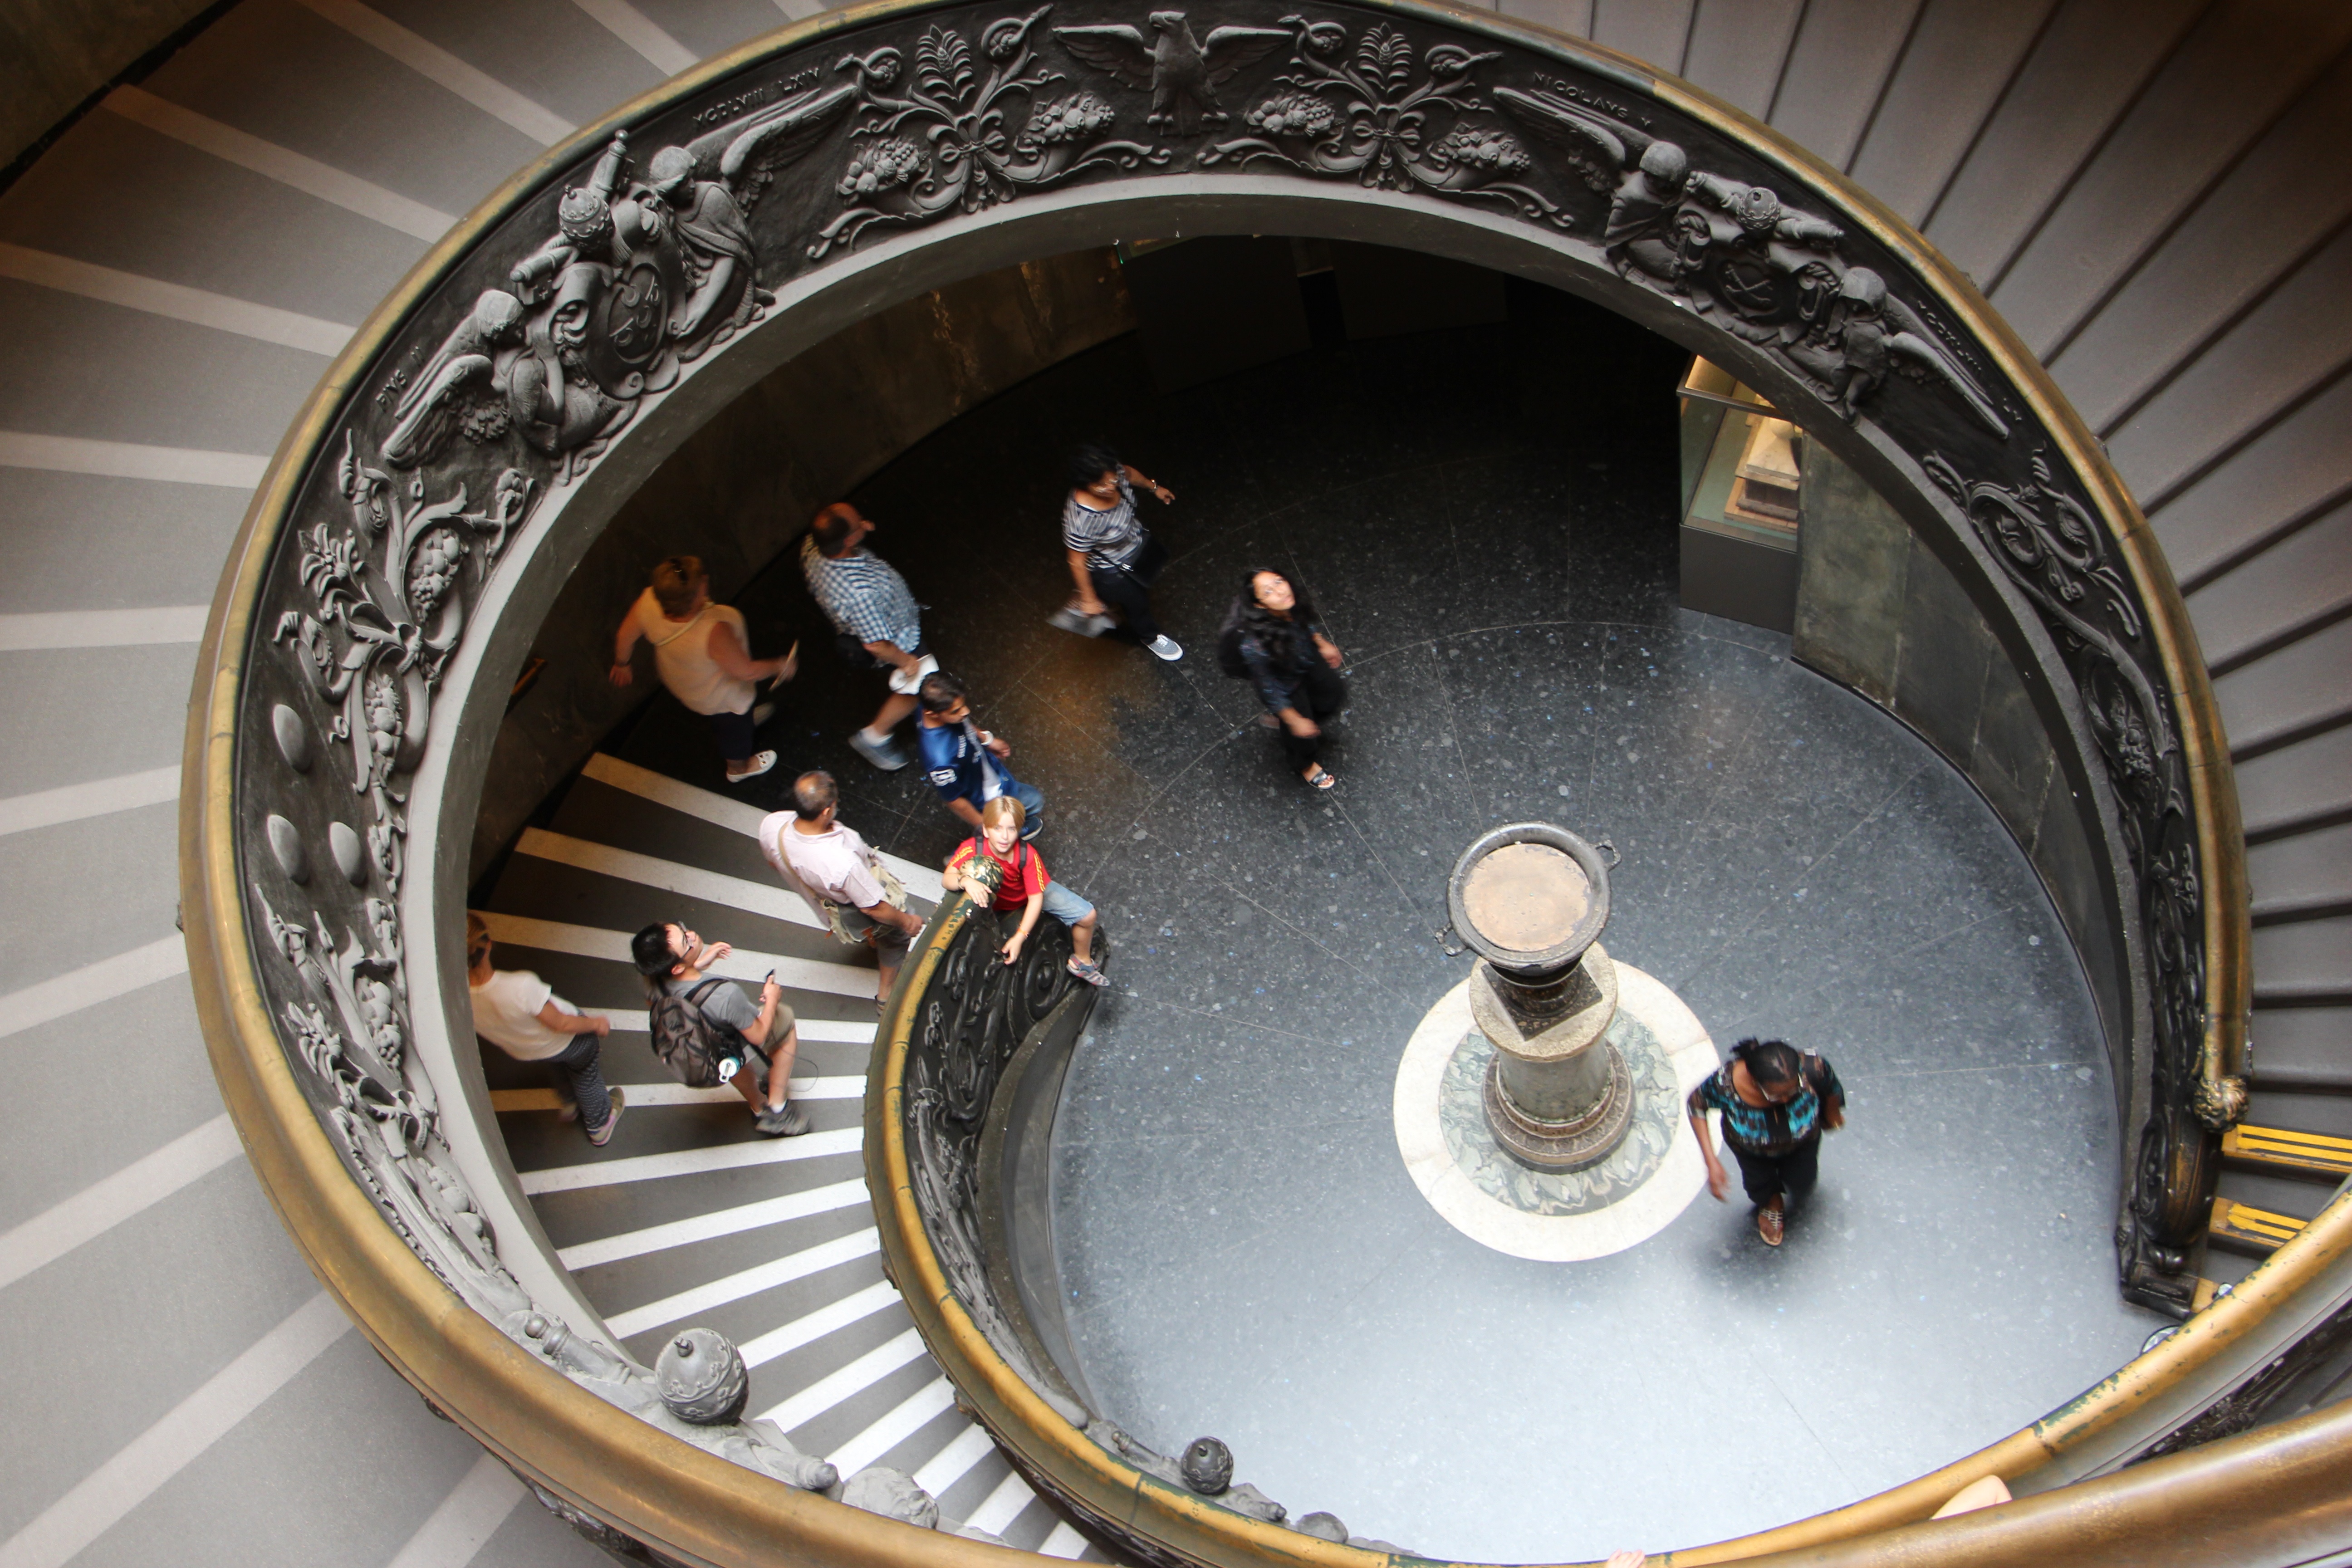
photography, wheel, vehicle, fisheye lens